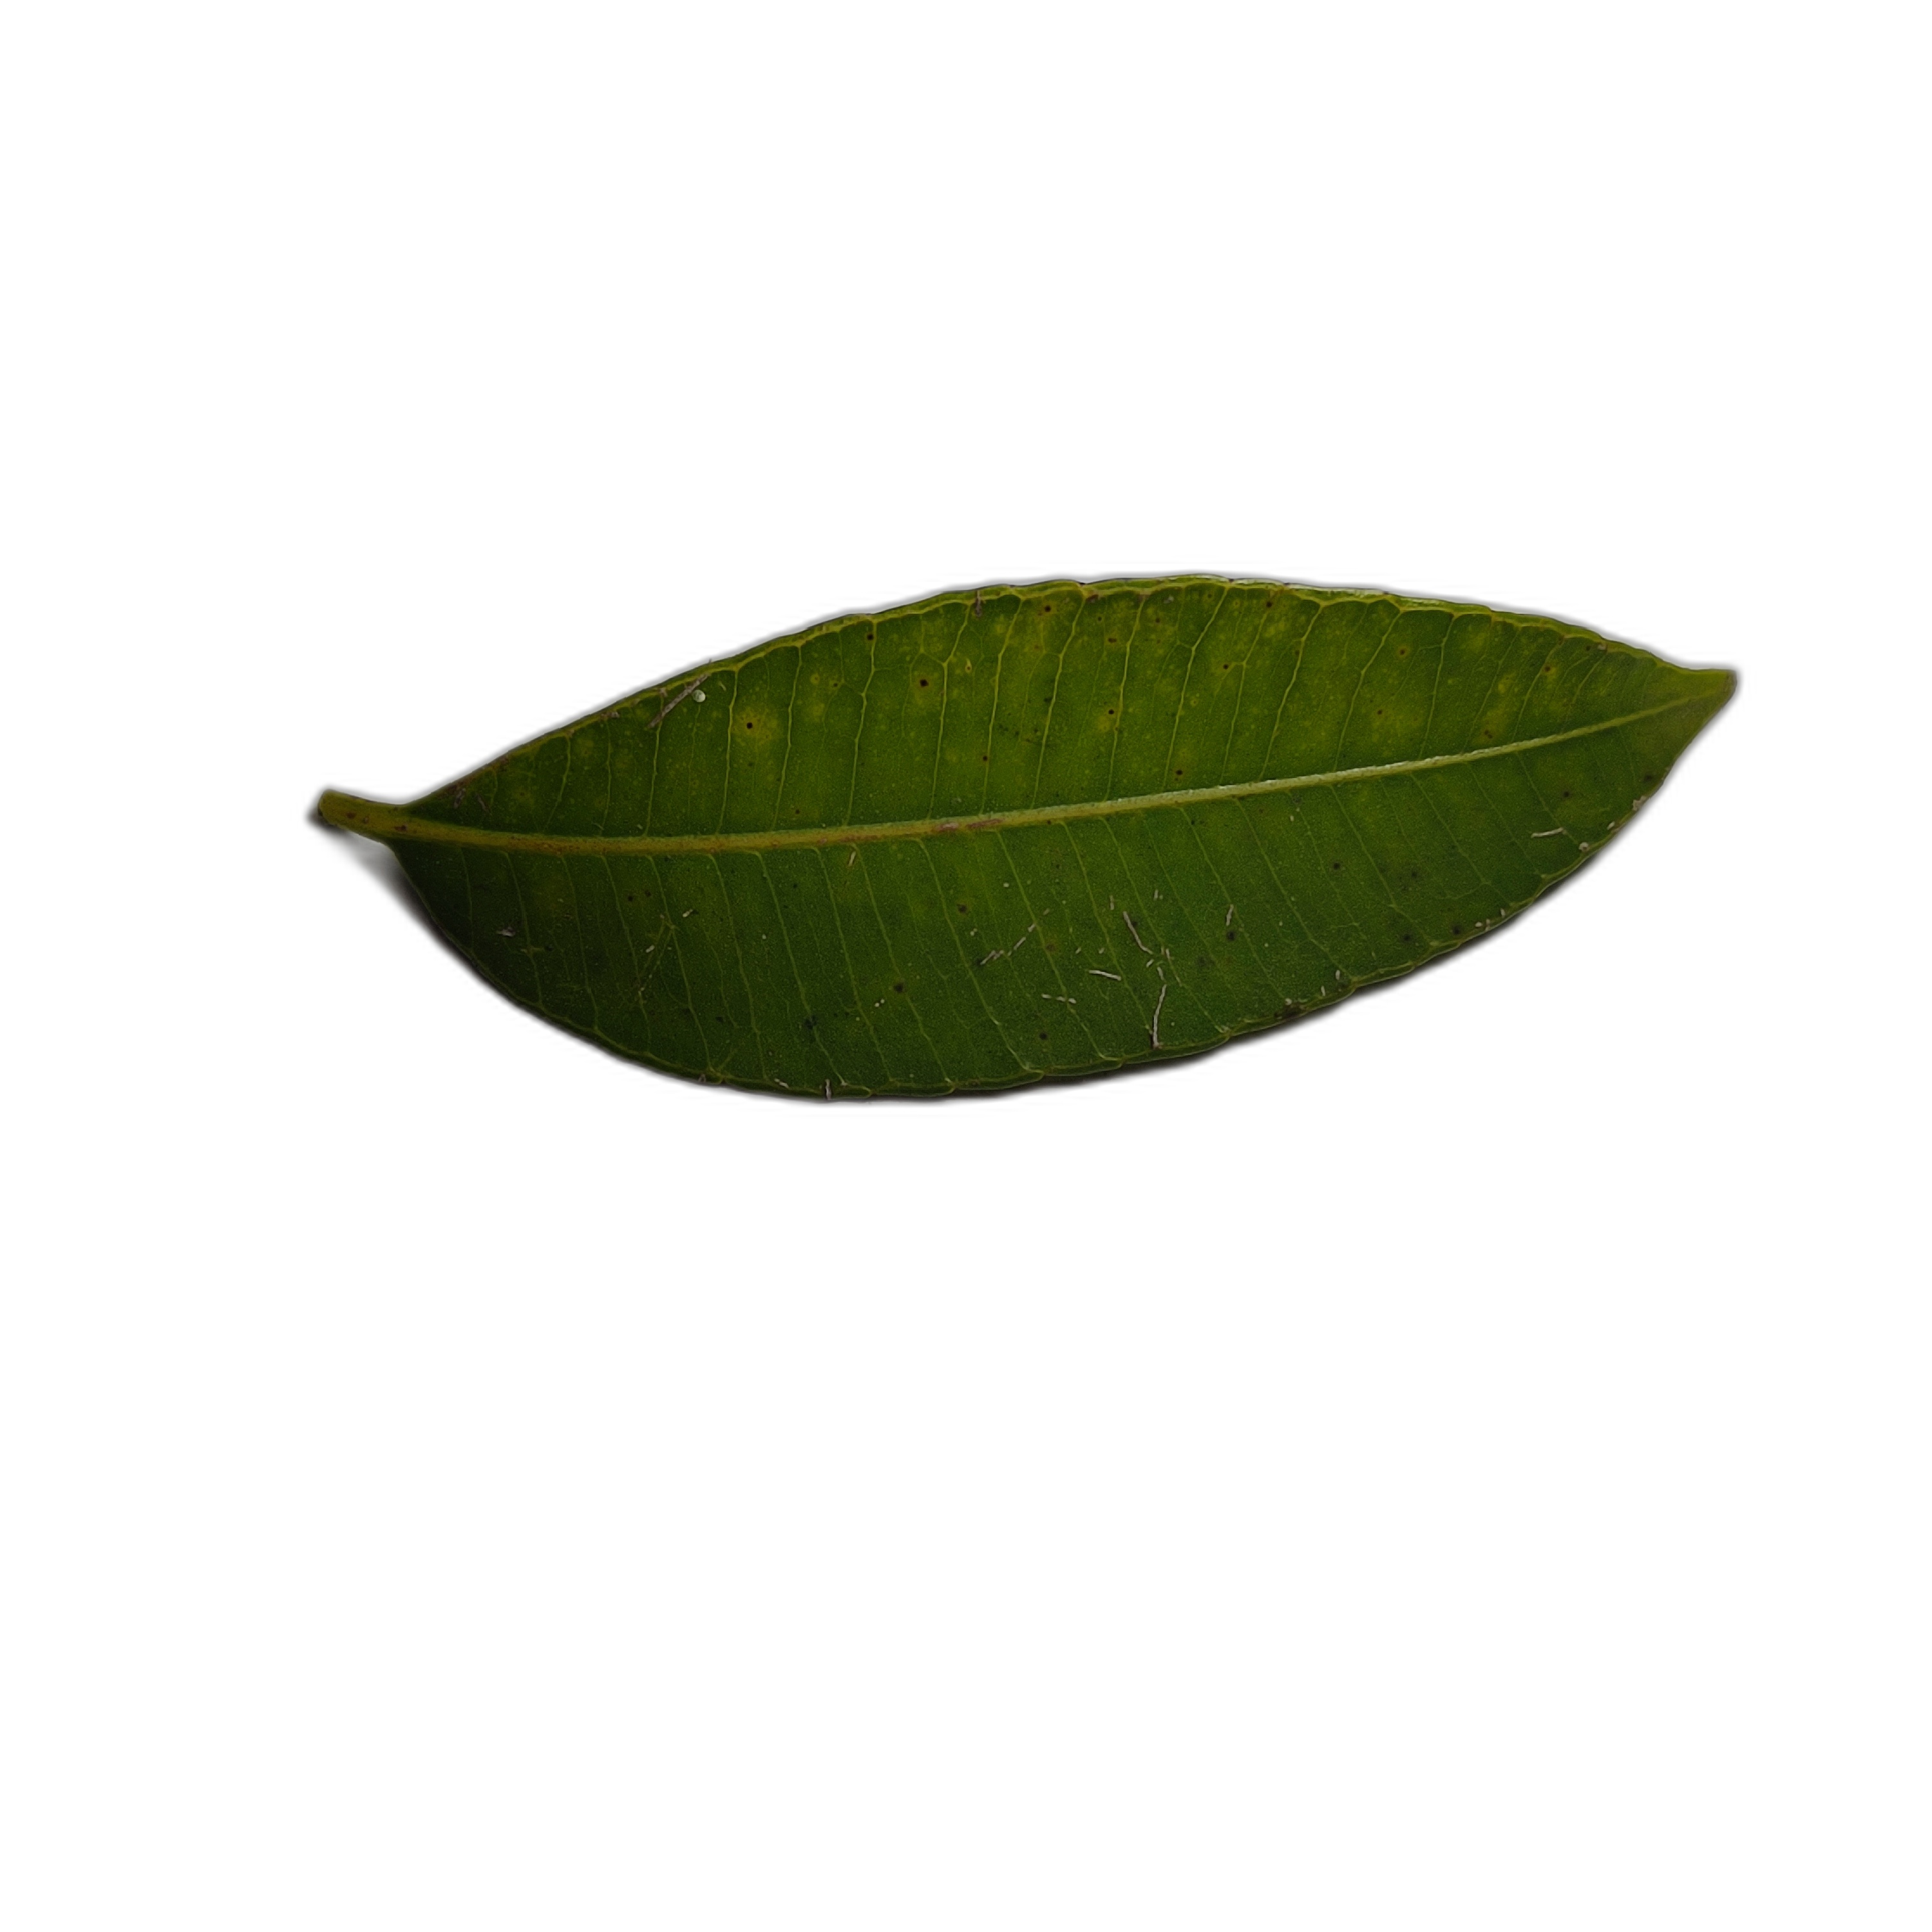
Label: healthy